Maireana georgei

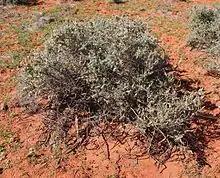
Habit

Maireana georgei, commonly known as slit-wing bluebush or satiny bluebush, is a flowering plant in the family Amaranthaceae and is endemic to Australia. It is a grey-green perennial shrub with woolly branches and small flowers.